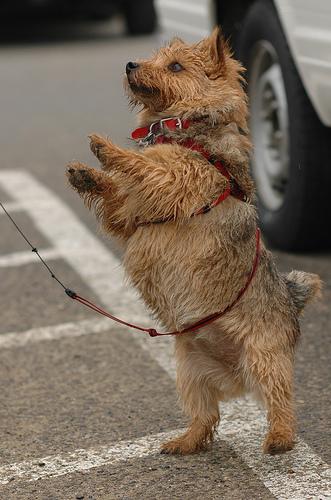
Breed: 203-n000016-Norwich_terrier